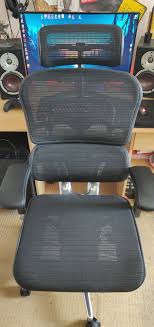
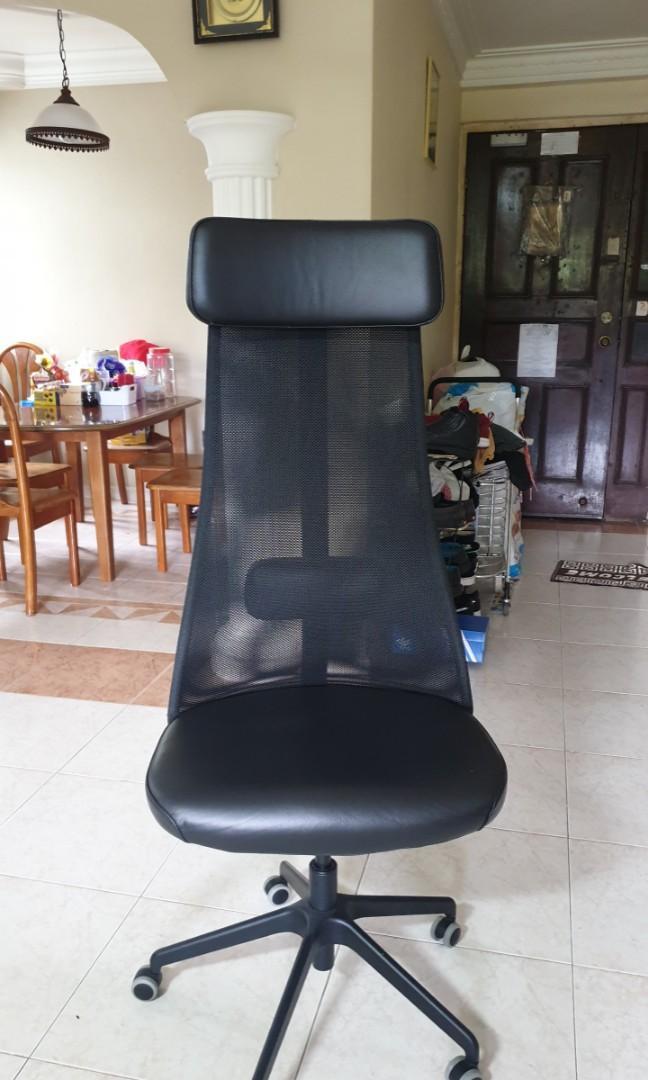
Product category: items_chair
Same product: no